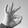
ASL letter: F